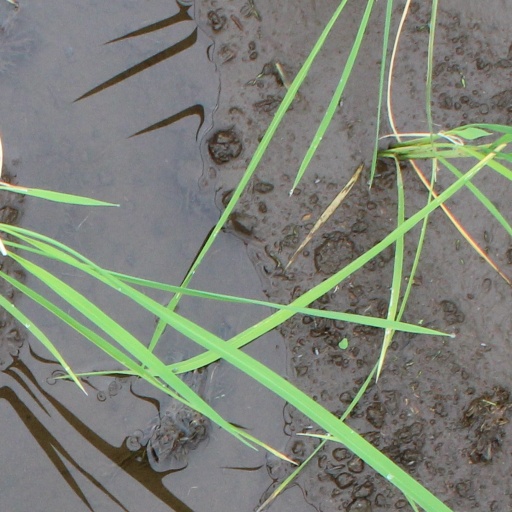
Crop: rice